Prince Moriyoshi

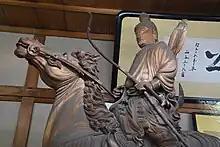
Prince Moriyoshi's statue at Kamakura-gū in Kamakura

He was the son of Emperor Go-Daigo and his consort Minamoto no Chikako.